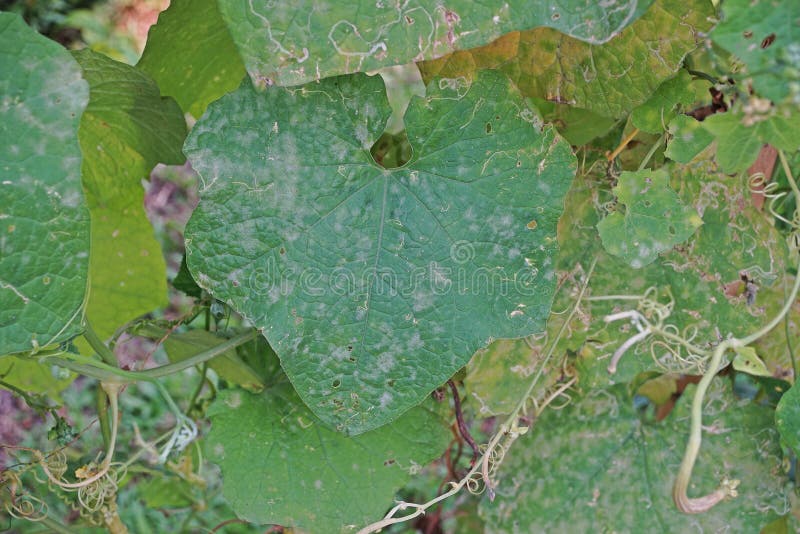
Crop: apple
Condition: mosaic_virus